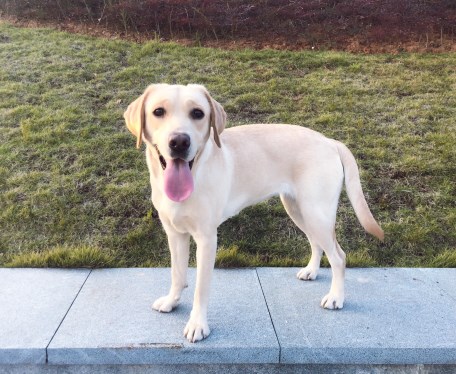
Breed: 3580-n000122-Labrador_retriever